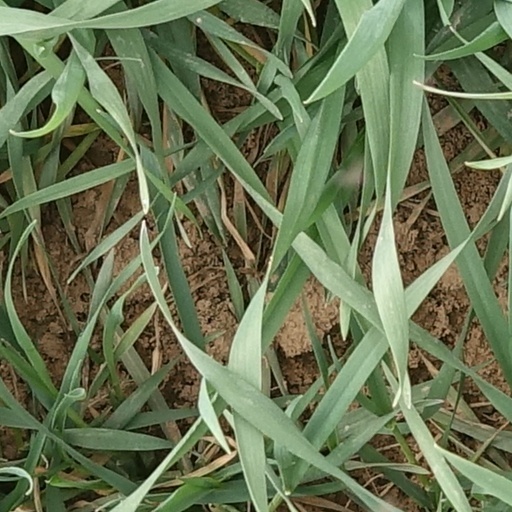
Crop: wheat